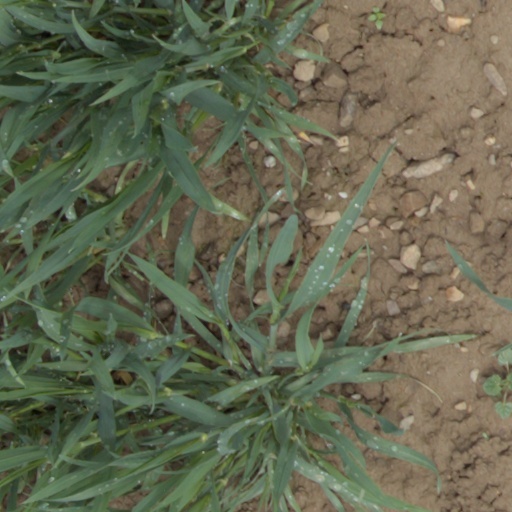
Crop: wheat